Carlos Mejía Godoy

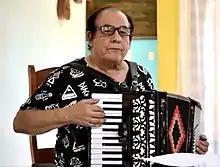
Carlos Mejía Godoy in 2019.

Carlos Mejía Godoy (born June 27, 1943) is a Nicaraguan musician, composer and singer-songwriter and one of the main representatives of the testimonial song or new song of his country.